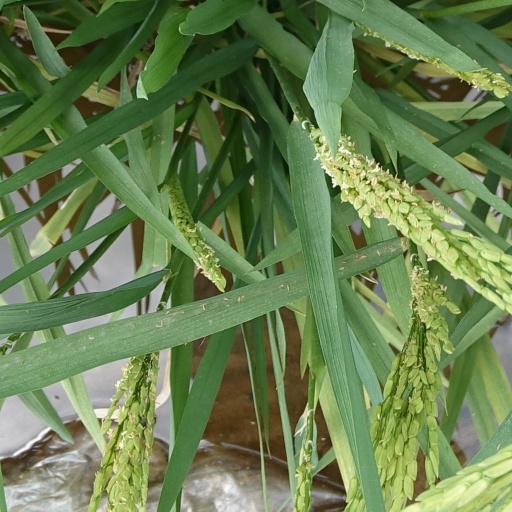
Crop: rice